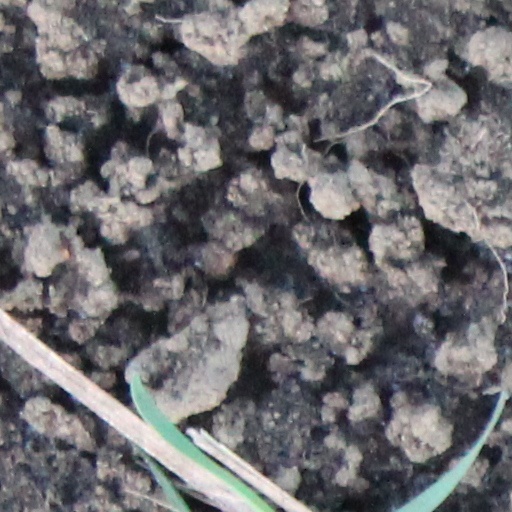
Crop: wheat